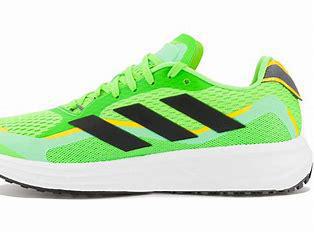
Brand: Adidas
Model: SL20